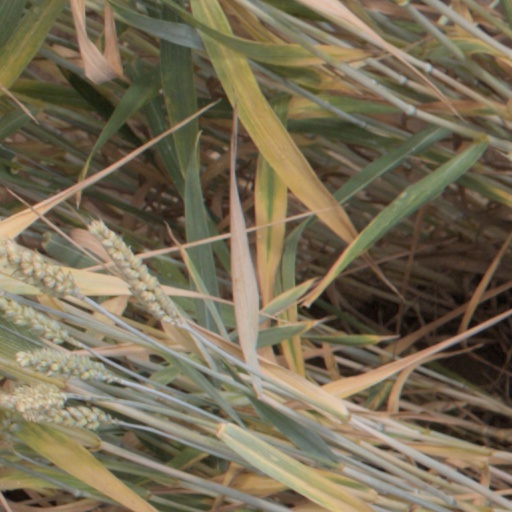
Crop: wheat